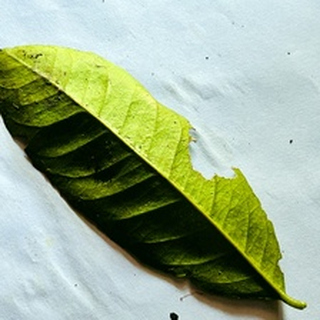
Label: lemon_deficiency